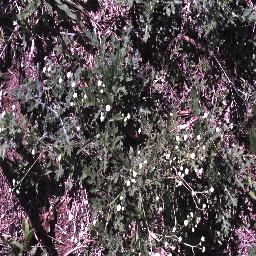
Label: parthenium